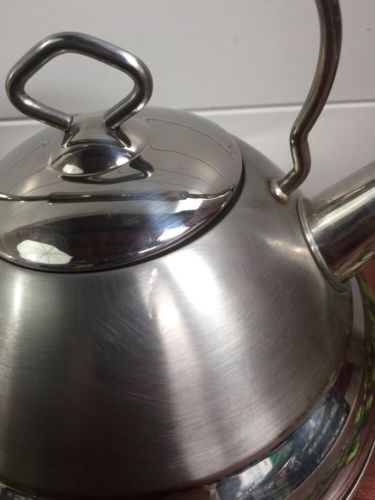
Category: kettle